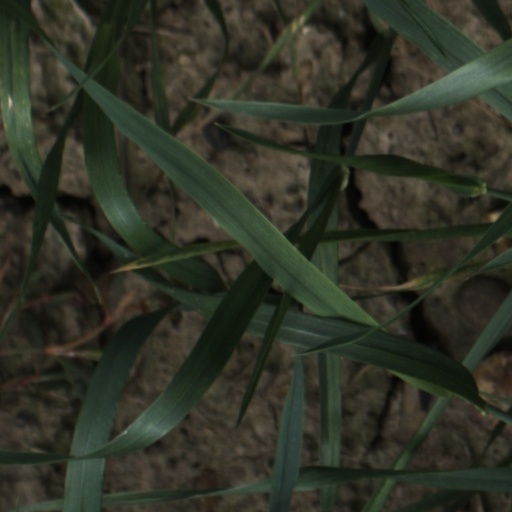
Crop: wheat